Lynchburg Sesquicentennial half dollar

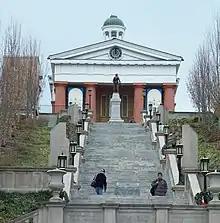
The half dollar depicts the Lynchburg Courthouse, Confederate Memorial and Monument Terrace.

The obverse contains a representation of Senator Carter Glass, making the Lynchburg Sesquicentennial half dollar the third U.S. coin to depict a living person, and the first to show one alone—the earlier two, the Alabama Centennial half dollar (1921) and the U.S. Sesquicentennial half dollar (1926), depict jugate busts of a living person, a governor or president, with a deceased predecessor. Glass also became the first person to have his signature on U.S. currency (during his term as Treasury Secretary) and his portrait on a coin. Having headed the Treasury Department, he was aware of the custom that living people did not appear on U.S. coinage; its waiver in his case did not attract unfavorable criticism, as it was deemed well-deserved.